Irvington High School (New Jersey)

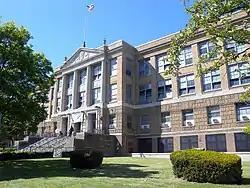
Irvington High School in April 2010

Irvington High School is a four-year comprehensive community public high school in Irvington, in Essex County, in the U.S. state of New Jersey, that serves students in ninth through twelfth grades, as the lone secondary school of the Irvington Public Schools. IHS has three main floors and a basement, with each floor holding up to 23 classrooms. A west wing of the building was erected in the 1970s. The school is accredited by the Middle States Association of Colleges and Schools Commission on Elementary and Secondary Schools through July 2027.